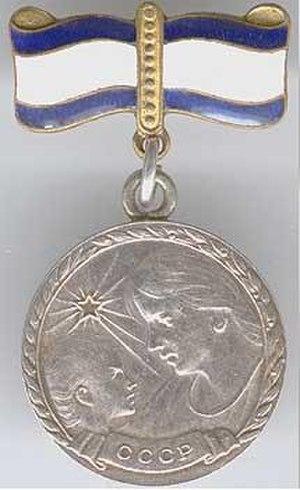
Les décorations dans cette liste sont des décorations de l'ex-Union Soviétique décernées pour reconnaître des réalisations militaires et civiles. Certaines de ces récompenses ont été abolies suite à la dissolution de l'Union soviétique, alors que d'autres sont conservées par la Fédération de Russie à partir de 1991 et furent simplement retravaillées afin d'abroger les signes communistes.